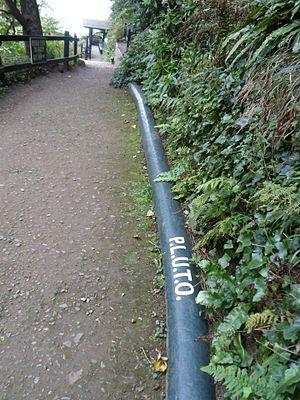
L’ensemble des opérations interarmées peuvent être considérées comme des « opérations combinées ». Pendant la Seconde Guerre mondiale, de telles opérations sont légion et sont menées par tous les belligérants et sur tous les théâtres d’opérations. Le premier acte de guerre constitue d’ailleurs une opération de cette nature. Dans le cadre de l’invasion de la Pologne, les Allemands lancent le 1ᵉʳ septembre 1939 une compagnie d’assaut depuis le cuirassé Schleswig-Holstein contre un dépôt militaire polonais sur la péninsule de Westerplatte. Malgré la complexité qui peut les caractériser, ces opérations ne sont pas une nouveauté, elles sont pratiquées dès l’Antiquité. On peut notamment citer le débarquement réussi de César, de deux légions et de 450 cavaliers en Bretagne, en 55 avant notre ère.